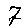
Label: 7